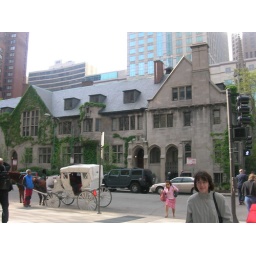
i think this was near the water tower